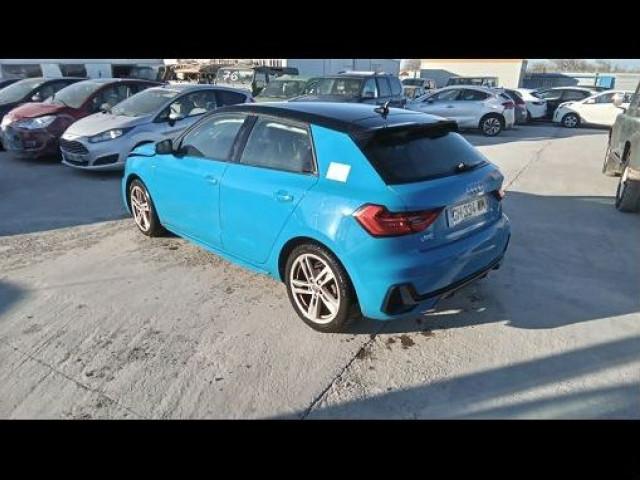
Aucun dommage détecté.
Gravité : aucun